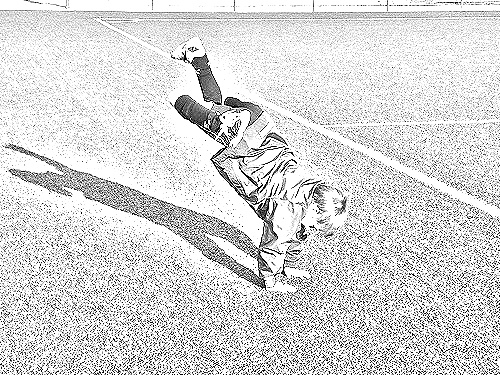
Portrait style: Sketch Portrait